Traditional Vietnamese wedding

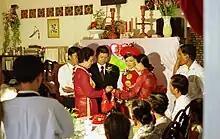
A Vietnamese country wedding

The wedding itself consists of an extensive set of ceremonies: asking permission to receive the bride, receiving the bride at her house, and bringing the bride to the groom's house. Both Vietnamese and oversea-Vietnamese who desire to have a hybrid traditional Vietnamese and Western-style wedding will often incorporate a Western-style wedding ceremony. At the end of the ceremonies, there is a wedding reception for the two families and their guests.